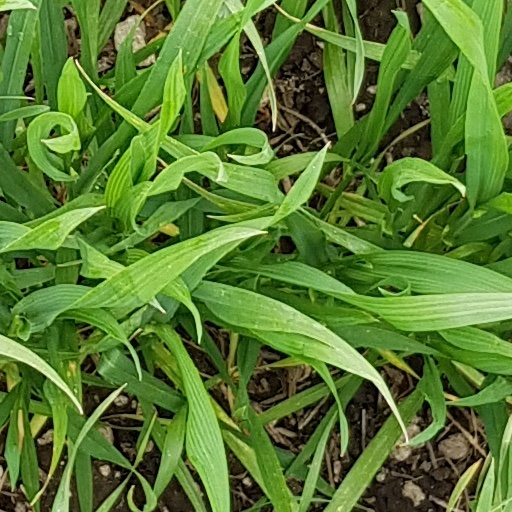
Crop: wheat